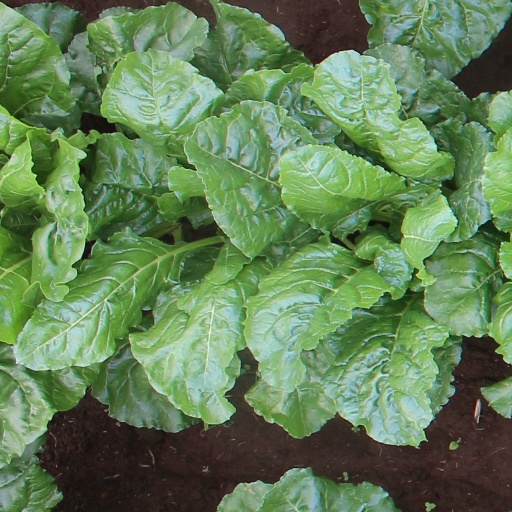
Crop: sugar beet